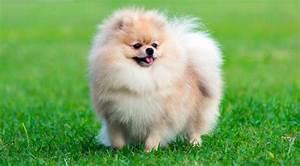
dog